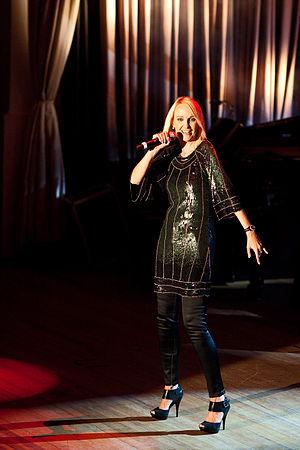
Kristina Bach est une chanteuse de schlager allemande.